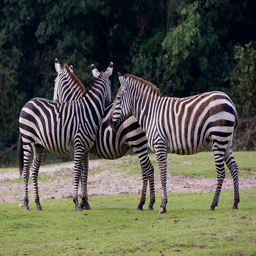
A herd of zebra standing on a lush green field.
Three zebras that are standing in the grass.
Three zebras that are standing close to one another.
Three giraffes are seen standing together on the grass.
Three zebras are standing together on the grass.